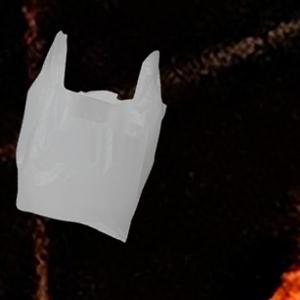
Label: plasticbags